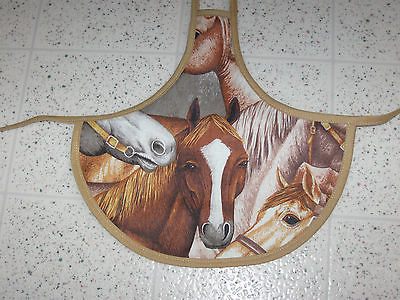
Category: toaster